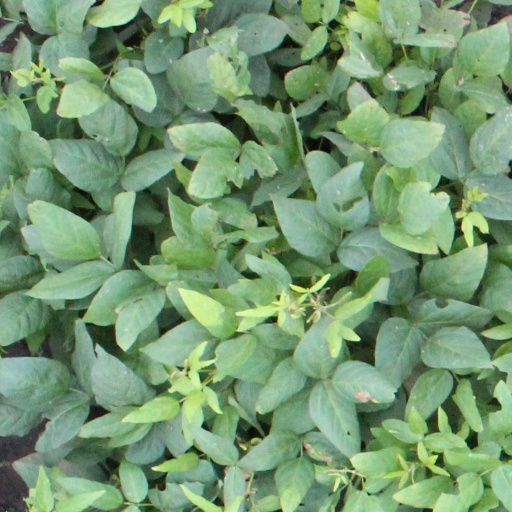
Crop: soybean